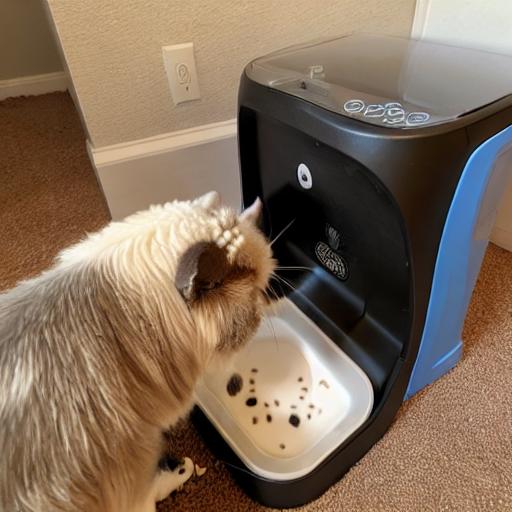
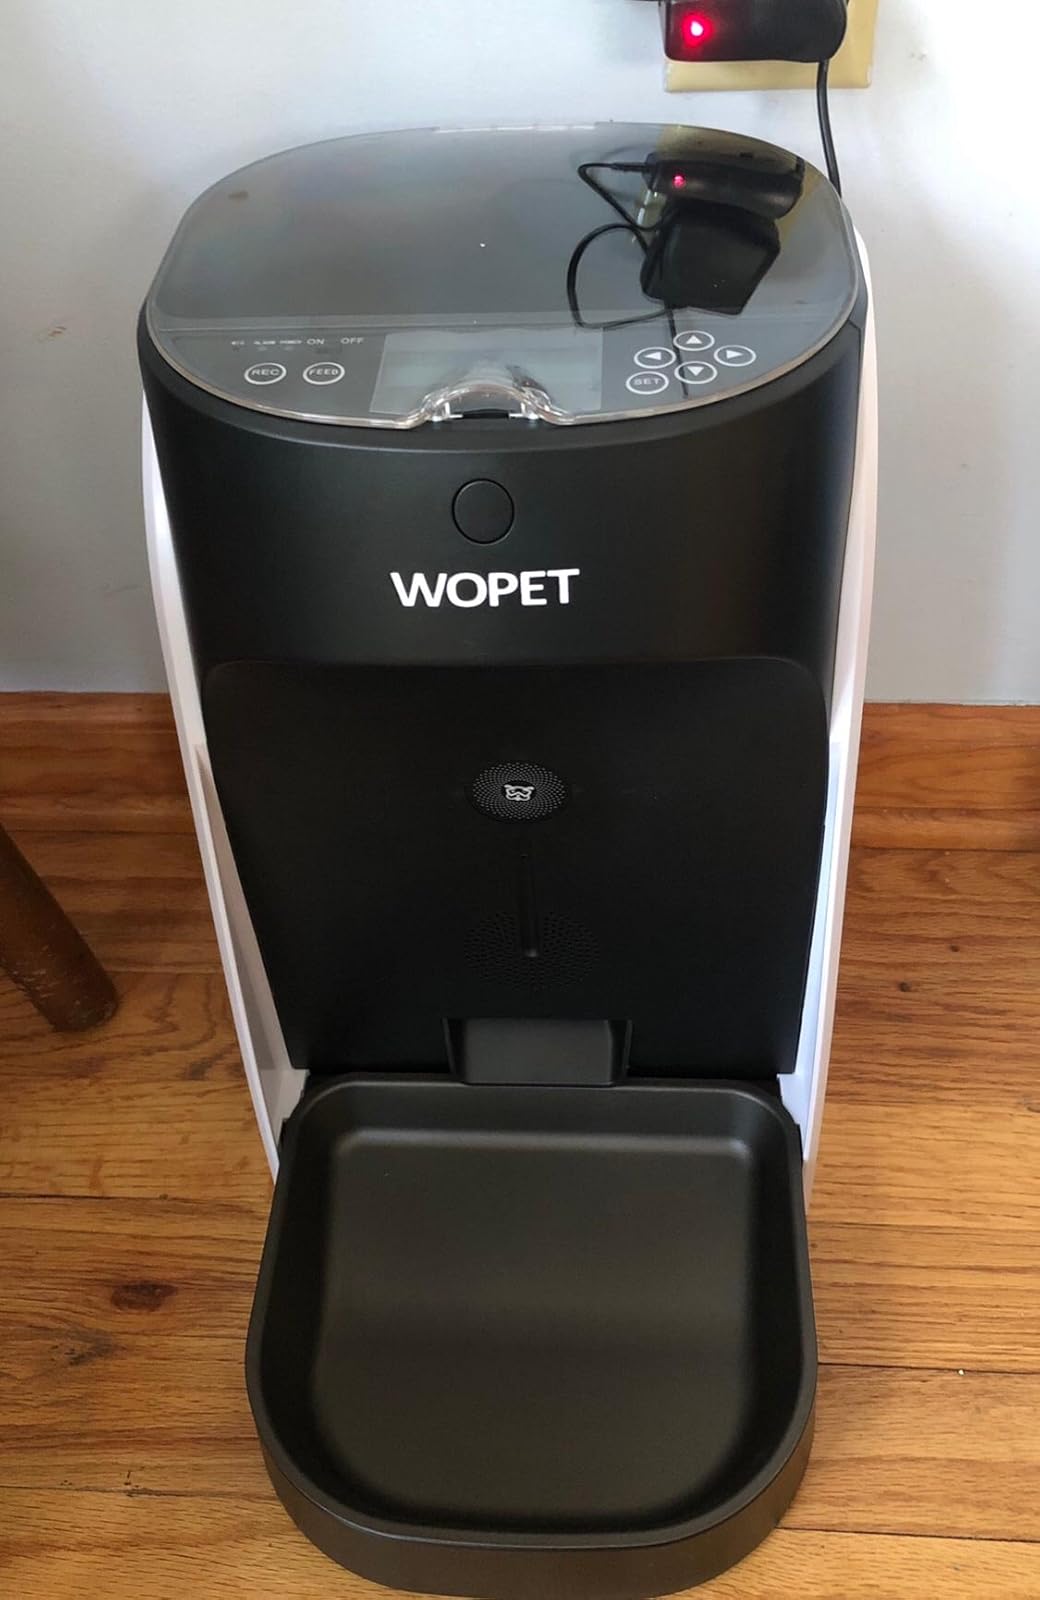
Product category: items_feeder
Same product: no